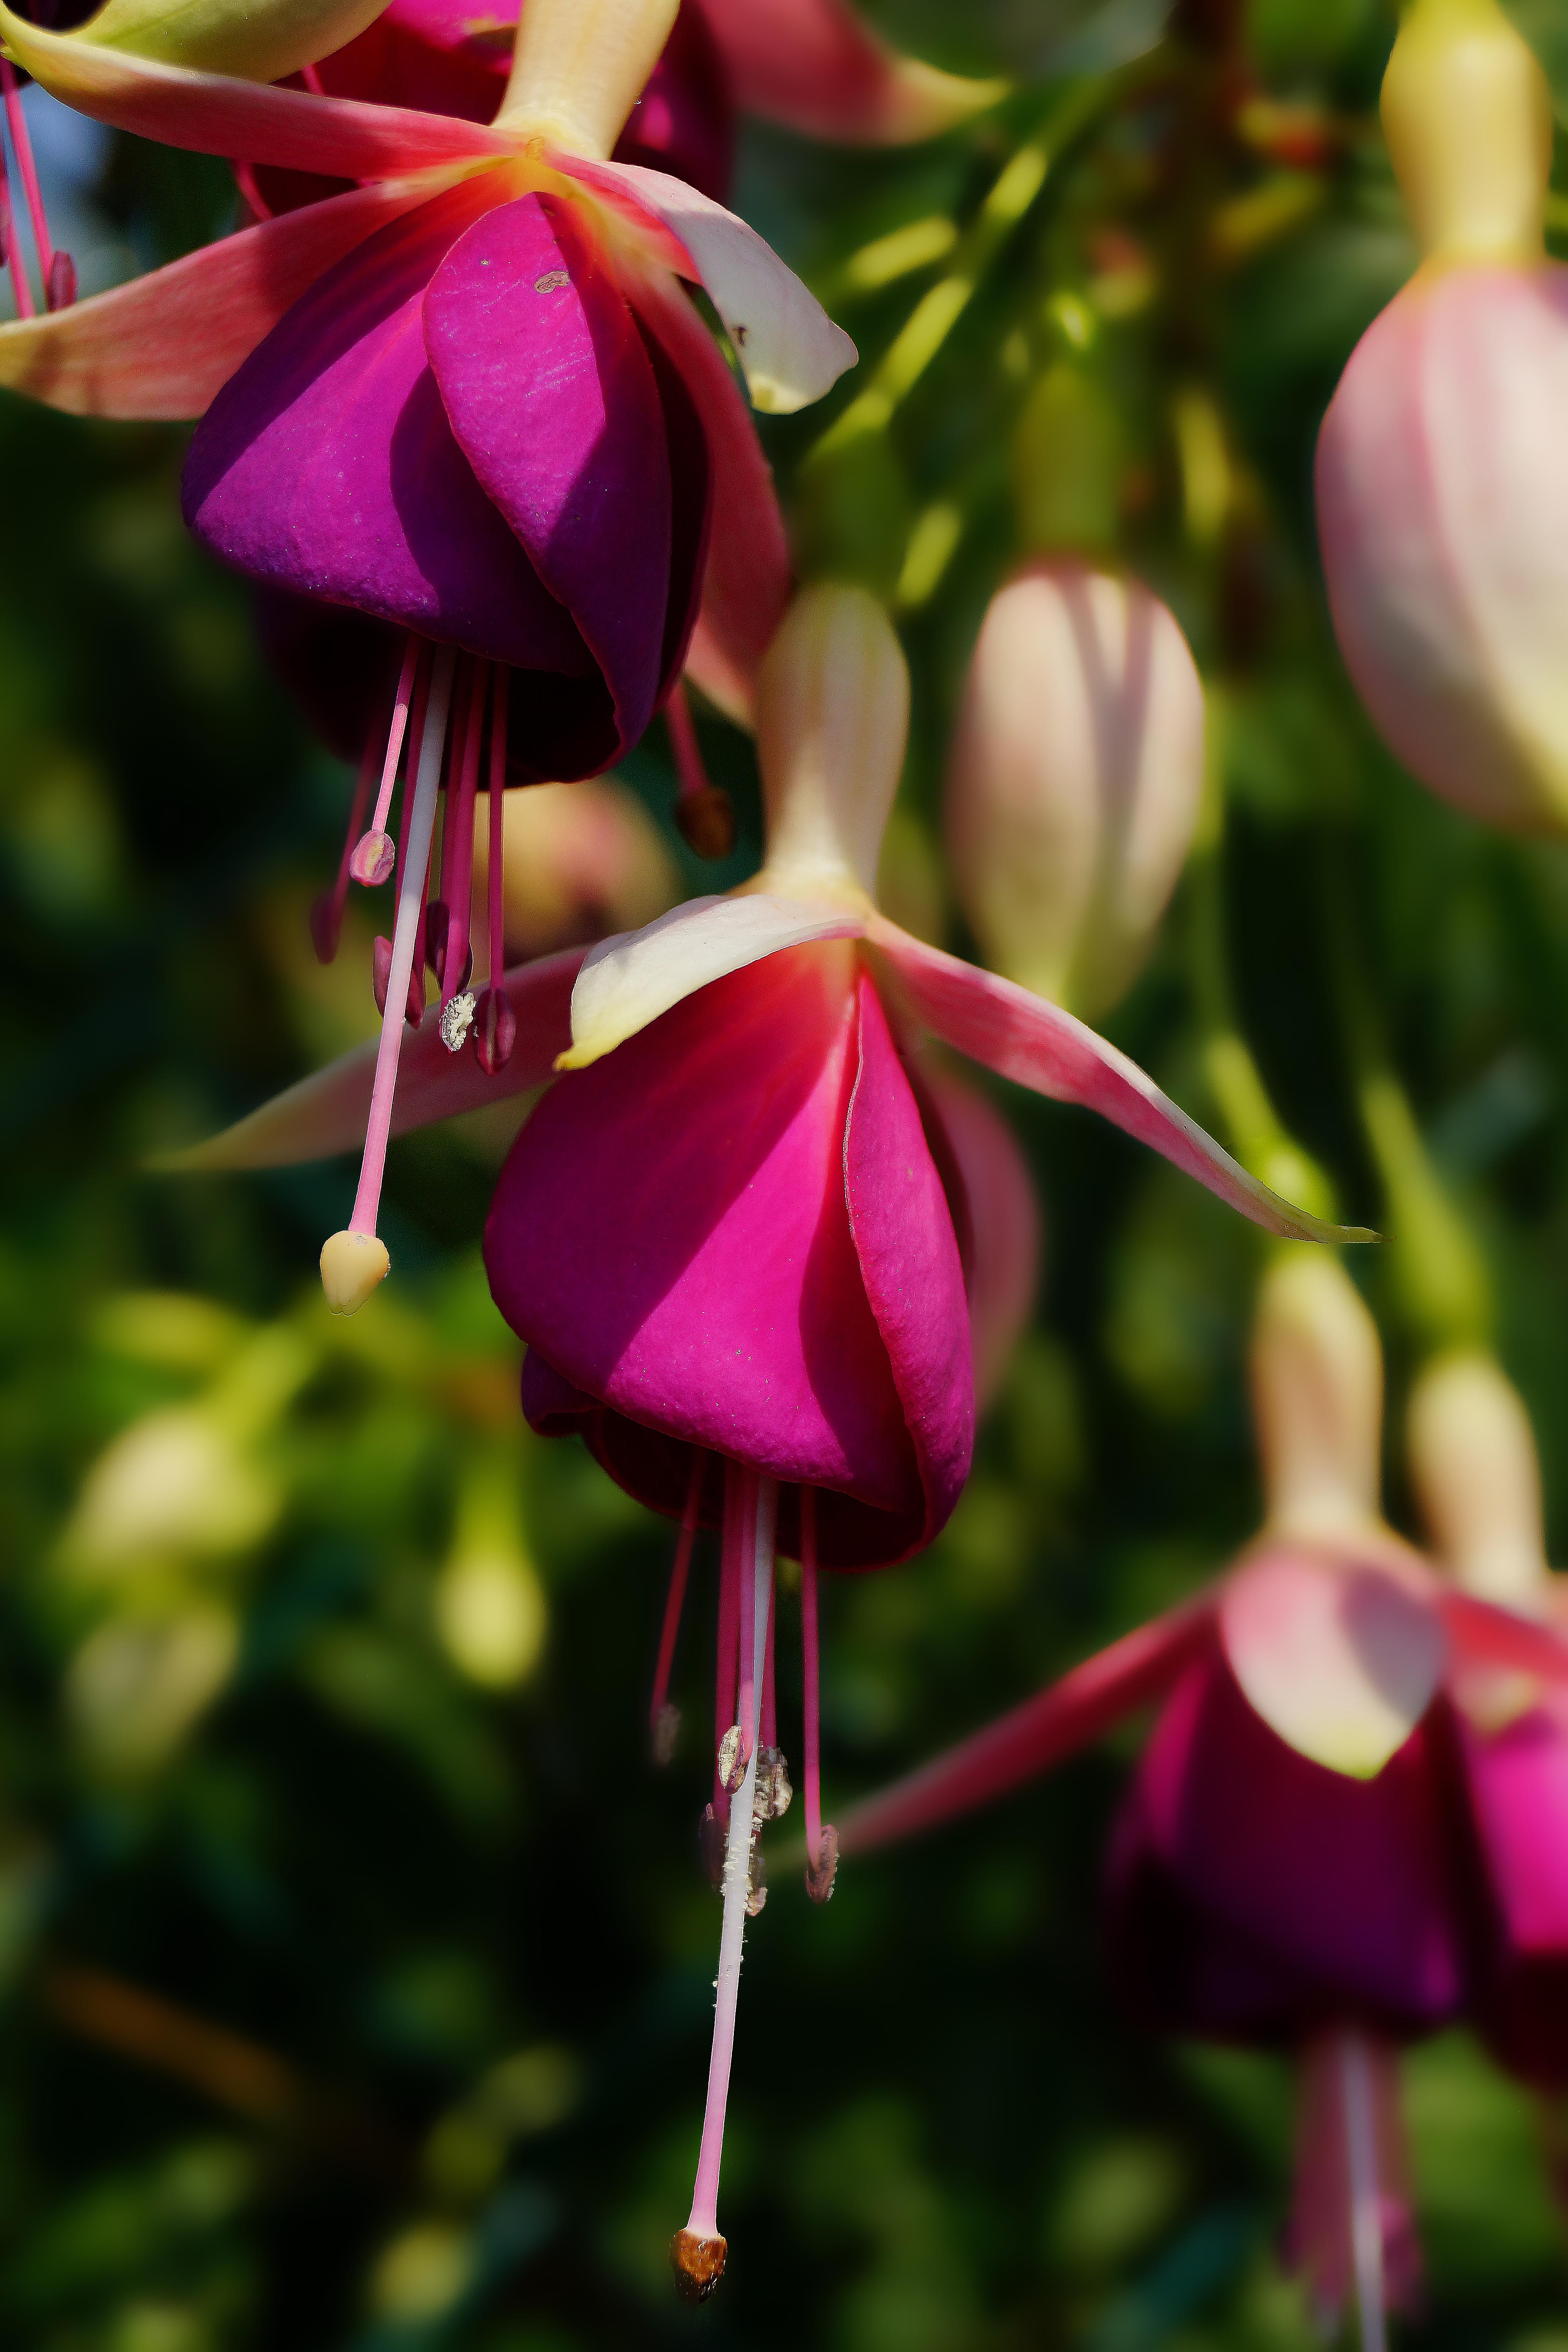
nature, plant, flower, petal, photo, macro, botany, pink, flora, flowers, fuchsia, naturaleza, flores, a77, g, ggl1, gaby1, xovesphoto, xelodegalicia, sonya77v, sonyslta77v, gabrielcoru a, flowering plant, land plant